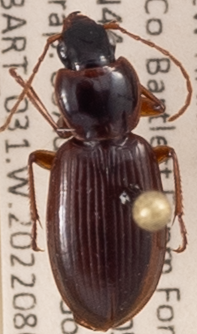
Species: Synuchus impunctatus
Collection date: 2022-08-03
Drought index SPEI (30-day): -0.54
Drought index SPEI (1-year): -0.9
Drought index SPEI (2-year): -1.69